All Ireland Fleadh - Marching Band Competition

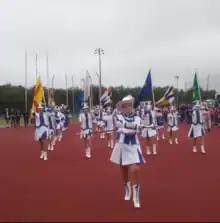
All Ireland Fleadh Marching Band Competitions

The All Ireland Fleadh takes place annually every year in different locations across Ireland. The marching bands competition is one of the many events that take place across a busy week at the Fleadh. The band competition takes place in an outdoor arena it must be 40 x 20 metres. After the results are announced, all the bands parade around the host town, showing off their silverware. Over the last two decades, the marching bands competition has seen a decline, 20 years ago there could have been 20-30 bands competing on the same day. Now it's seen as a good turnout if there are 10-12 bands. This has been mainly due to a lack of funding for these bands or unwillingness to compete at the Fleadh due to disagreements with the results. However, the competitions still remain competitive, especially in the Senior sections where any band could win and only one or two marks separate first and second place.